St. Casimir Church (Warsaw)

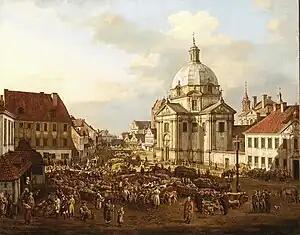
New Town Market Square with St. Casimir Church, by Canaletto, 1770.

In 1688-92 the Kotowski residence was transformed into a church-"cum"-cloister, to a design by the leading Dutch-born architect Tylman van Gameren (known in Polish as Tylman Gamerski). As with many of the buildings that were reconstructed after the Deluge, Tylman designed the church in Palladian style.